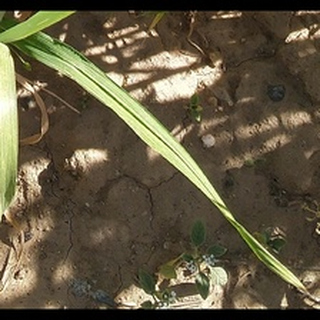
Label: healthy_wheat